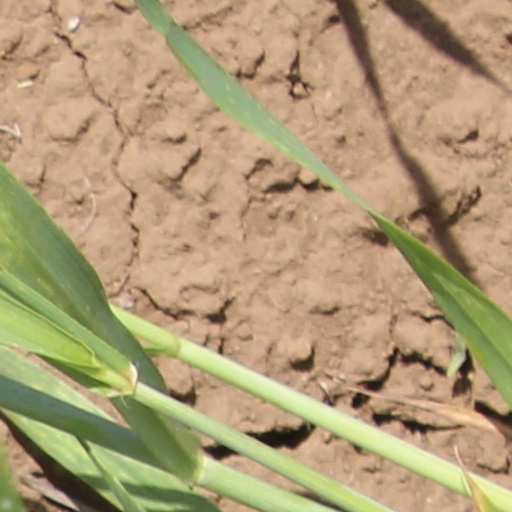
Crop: wheat